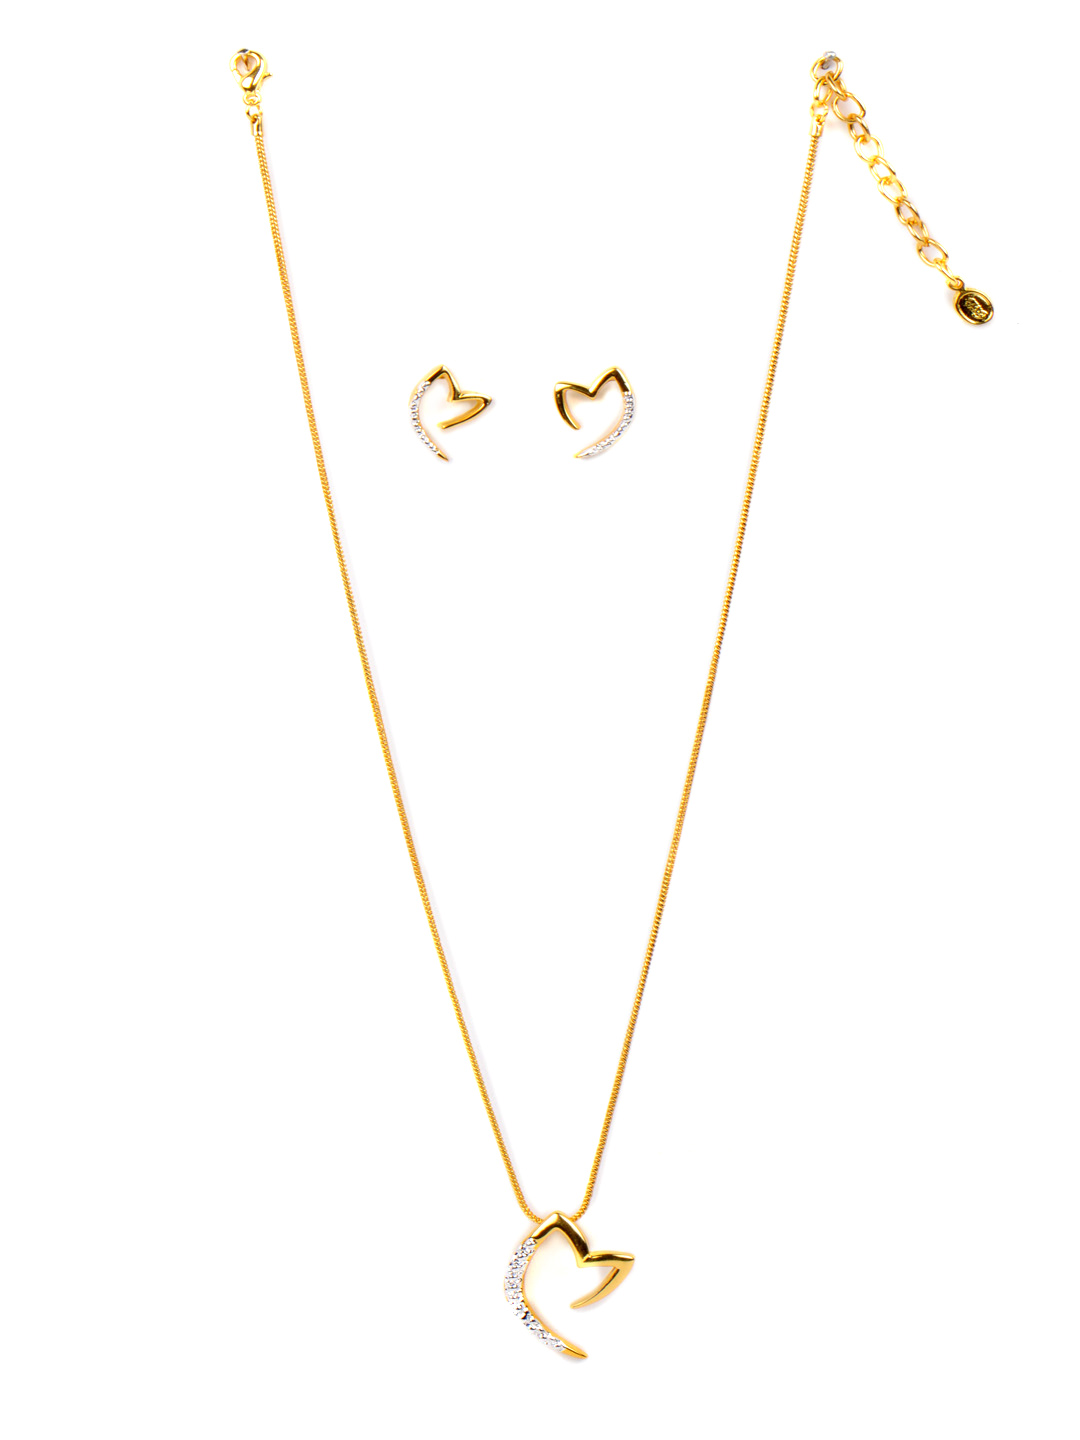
Estelle Women Gold Earring & Pendant Set
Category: Accessories / Jewellery / Jewellery Set
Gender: Women
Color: Gold
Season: Winter 2016
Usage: Casual